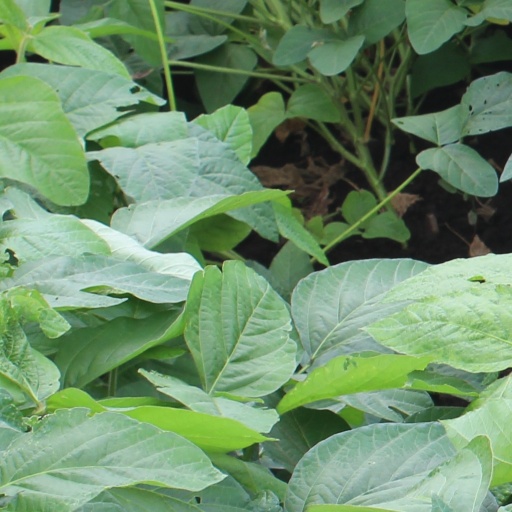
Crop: soybean